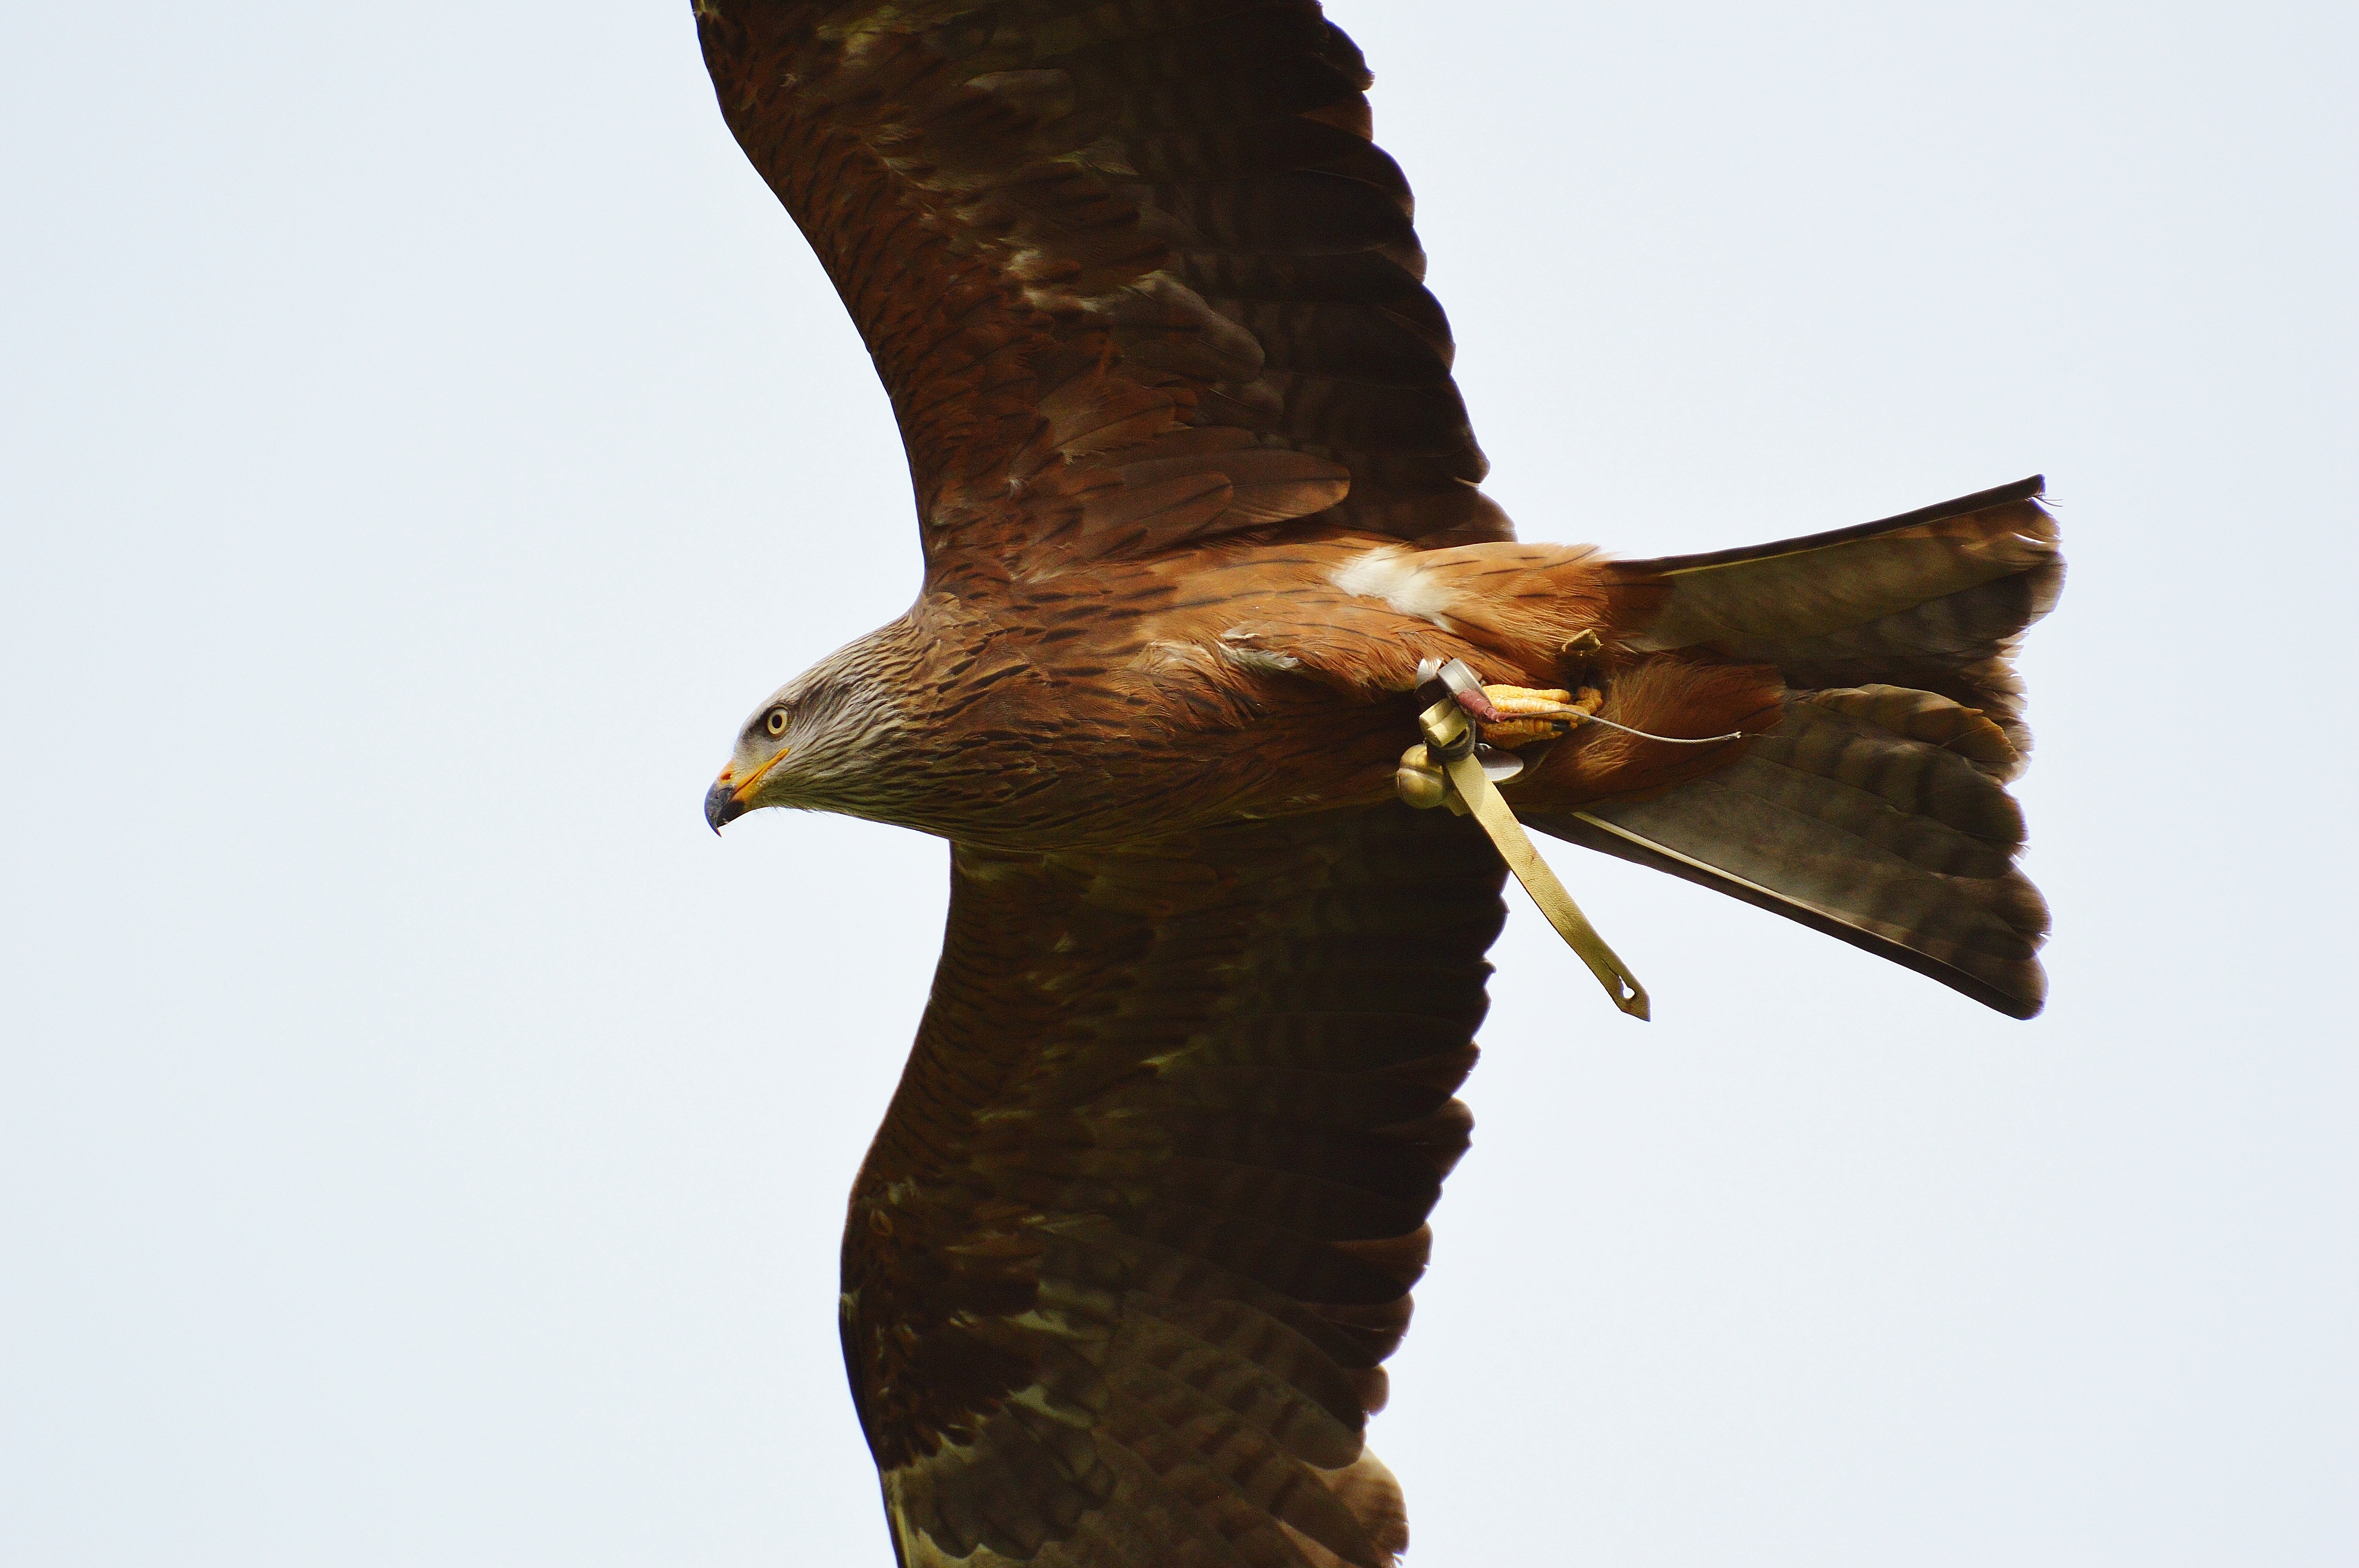
nature, bird, wing, animal, fly, wildlife, kite, beak, eagle, hawk, feather, fauna, raptor, plumage, bird of prey, bald eagle, wild animal, vertebrate, bill, milan, falcon, animal world, wildlife photography, buzzard, wildpark poing, accipitriformes